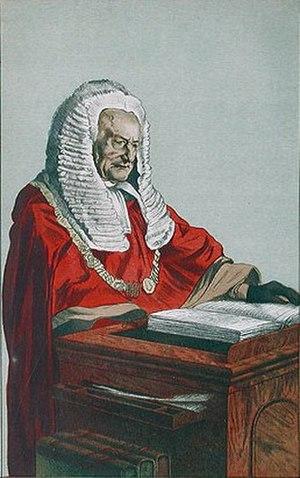
Sir Fitzroy Edward Kelly est un avocat en droit commercial anglais, politicien conservateur et juge.